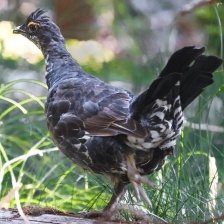
Species: BLUE GROUSE
Scientific name: DENDRAGAPUS OBSCURUS
ImageNet parent category: black_grouse